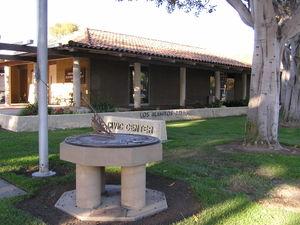
La municipalité de Los Alamitos est située dans le comté d’Orange, en Californie, aux États-Unis. Lors du recensement de 2010, elle comptait 11 449 habitants.